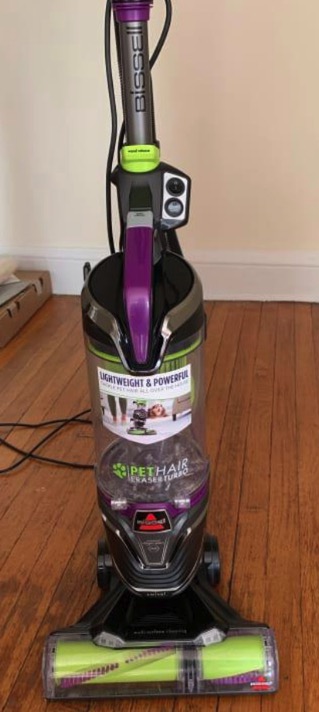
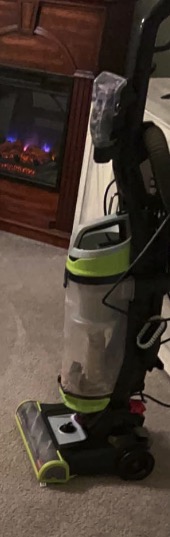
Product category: items_vacuum
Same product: no